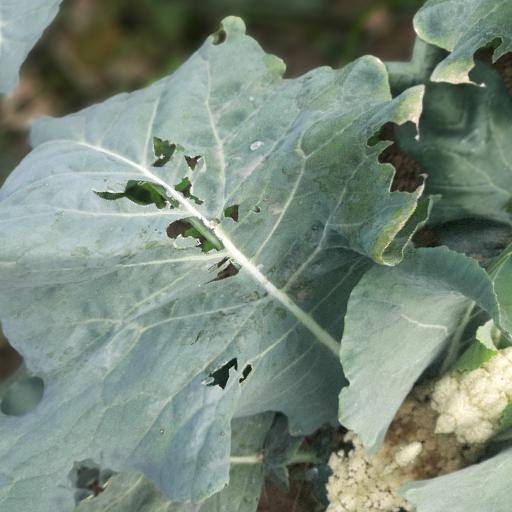
Label: Black Rot